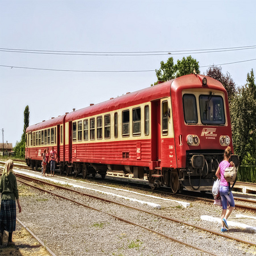
People stand by a  small red and yellow train.
A red train passing down the track during the day.
a trolley train passes as some people look on
A red and yellow train on a track with people standing next to it.
The train has stopped on the railroad tracks.